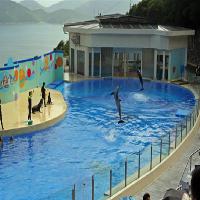
Weather: cloudy or overcast